Ben Hur (1907 film)

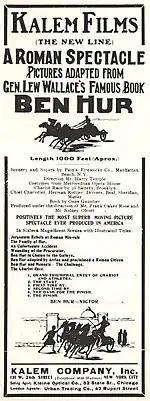
Advertisement in "The Moving Picture World", December 1907

To enhance the status of "The Most Superb Motion Picture Spectacle Ever Produced in America", Kalem would later state in its advertisements that the film's costumes were from the wardrobe collection of the Metropolitan Opera House on 39th Street in New York. In reality, the "Elliott's" screenwriter Gauntier identifies as the source for the cast's attire, was Gus Elliott, an "old German" prop and costume supplier, whose business was located at St. Mark's Place in Manhattan.